2025 Kosovo Assembly deadlock

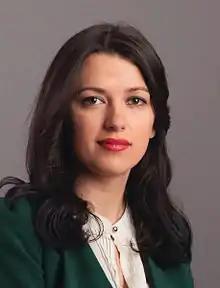
The Minister of Justice of Kosovo, Albulena Haxhiu, who has been proposed to be Assembly Speaker

On 9 February 2025, Kosovo held parliamentary elections to choose the 120 members of its Assembly. The winner of these elections was Vetëvendosje (LVV) with 42,3% of the vote— or 48 Assembly seats —which makes up a plurality rather than a majority. The winning party is required by law to appoint the new Speaker of the Assembly within 30 days after the results are certified, needing to pass the threshold of 61 votes (an absolute majority). LVV's proposition for Assembly Speaker is the outgoing Minister of Justice, Albulena Haxhiu. The voting process began on 15 April 2025, and failed with 52 votes "for", 46 "against" and 11 abstentions. The meeting was delayed by 48 hours as per Kosovo's legal framework, and the members reconvened again on 19 April. The members did not reach a consensus once more. Since 15 April, the meeting has been delayed more than 40 times as a result of the opposition parties categorically refusing the proposed candidate, which has been called a "deadlock" or "blockade" by all parties. The process is ongoing .